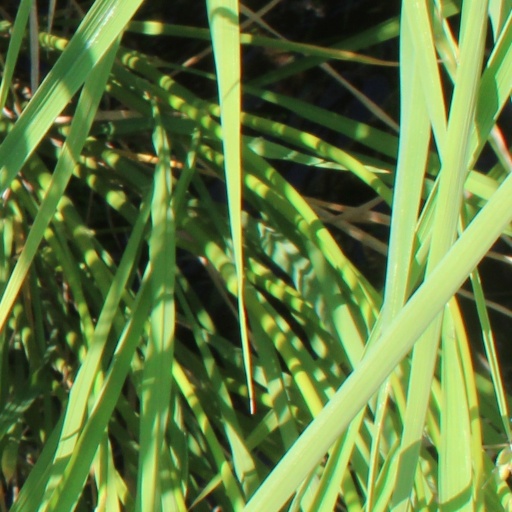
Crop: rice